Photoperiodism

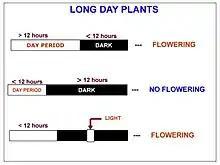

Long-day plants flower when the night length falls below their critical photoperiod. These plants typically flower during late spring or early summer as days are getting longer. In the northern hemisphere, the longest day of the year (summer solstice) is on or about 21 June. After that date, days grow shorter (i.e. nights grow longer) until 21 December (the winter solstice). This situation is reversed in the southern hemisphere (i.e., longest day is 21 December and shortest day is 21 June).